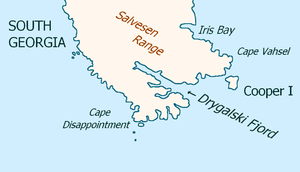
Le fjord Drygalski est un fjord de la Géorgie du Sud, où Anthony de la Roché accosta en 1675. C'est le premier contact d'un navigateur avec une terre antarctique. Il est nommé d'après Erich von Drygalski.
L'île de Cooper, en anglais Cooper Island, est une petite île appartenant au territoire d'outre-mer britannique de la Géorgie du Sud-et-les Îles Sandwich du Sud et située au sud-est du groupe de Géorgie du Sud.